Commander Shepard

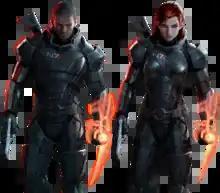
The default male "(left)" and default female "(right)" Shepards, as presented on cover art for "Mass Effect 3"

Commander Shepard is the player character in the "Mass Effect" video game series by BioWare ("Mass Effect", "Mass Effect 2", and "Mass Effect 3").